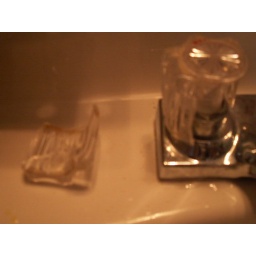
Broken hot water handle in bathroom sink.